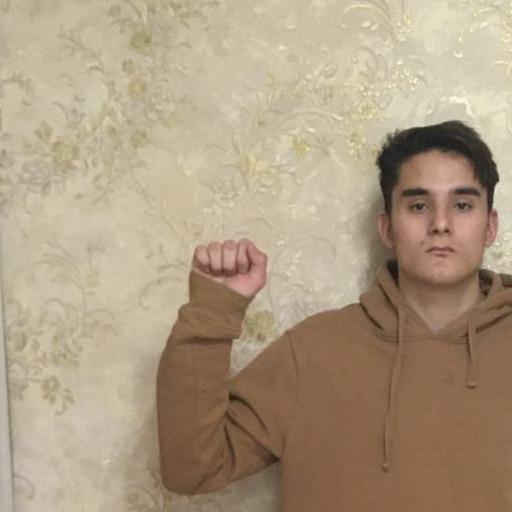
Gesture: fist